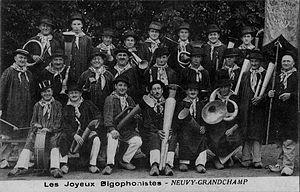
Les bigophones de Neuvy-Grandchamp.
Cette liste de sociétés bigophoniques a pour ambition de rassembler le plus grand nombre possible de noms de goguettes organisées en sociétés bigophoniques existants dans la documentation conservée sur elles.
Le bigophone ou bigotphone est un instrument de musique carnavalesque, d'aspect décoratif, très bruyant, populaire, bon marché et facile à fabriquer.
Cette liste de 1 236 goguettes, comportant une goguette algérienne, une goguette allemande, 18 goguettes américaines, deux goguettes anglaises, une goguette néo-zélandaise, une goguette australienne, onze goguettes belges et 1 201 goguettes françaises, a pour ambition de rassembler le plus grand nombre possible de noms de goguettes existants dans la documentation conservée sur elles.